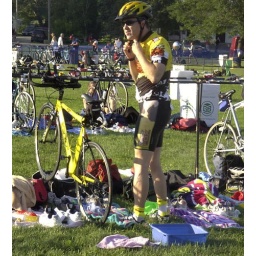
Preparing for the bike (note the lack of bottles in the water bottle cages)